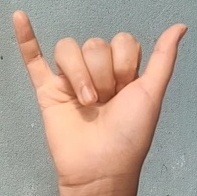
ASL sign: Y